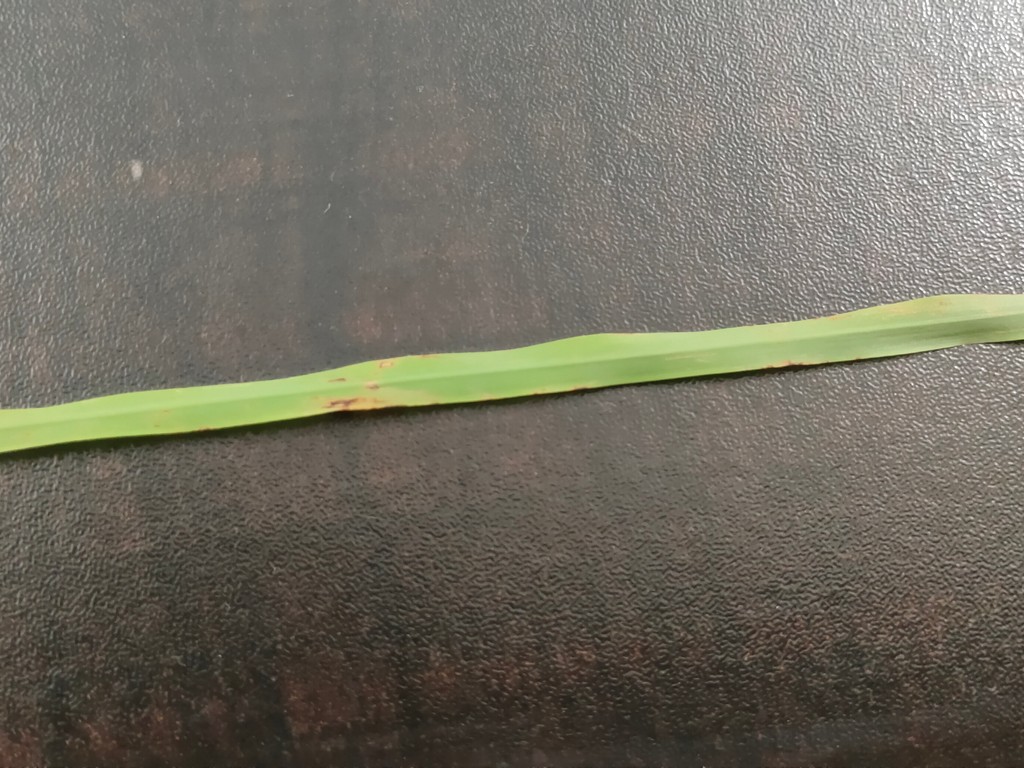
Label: Unhealthy